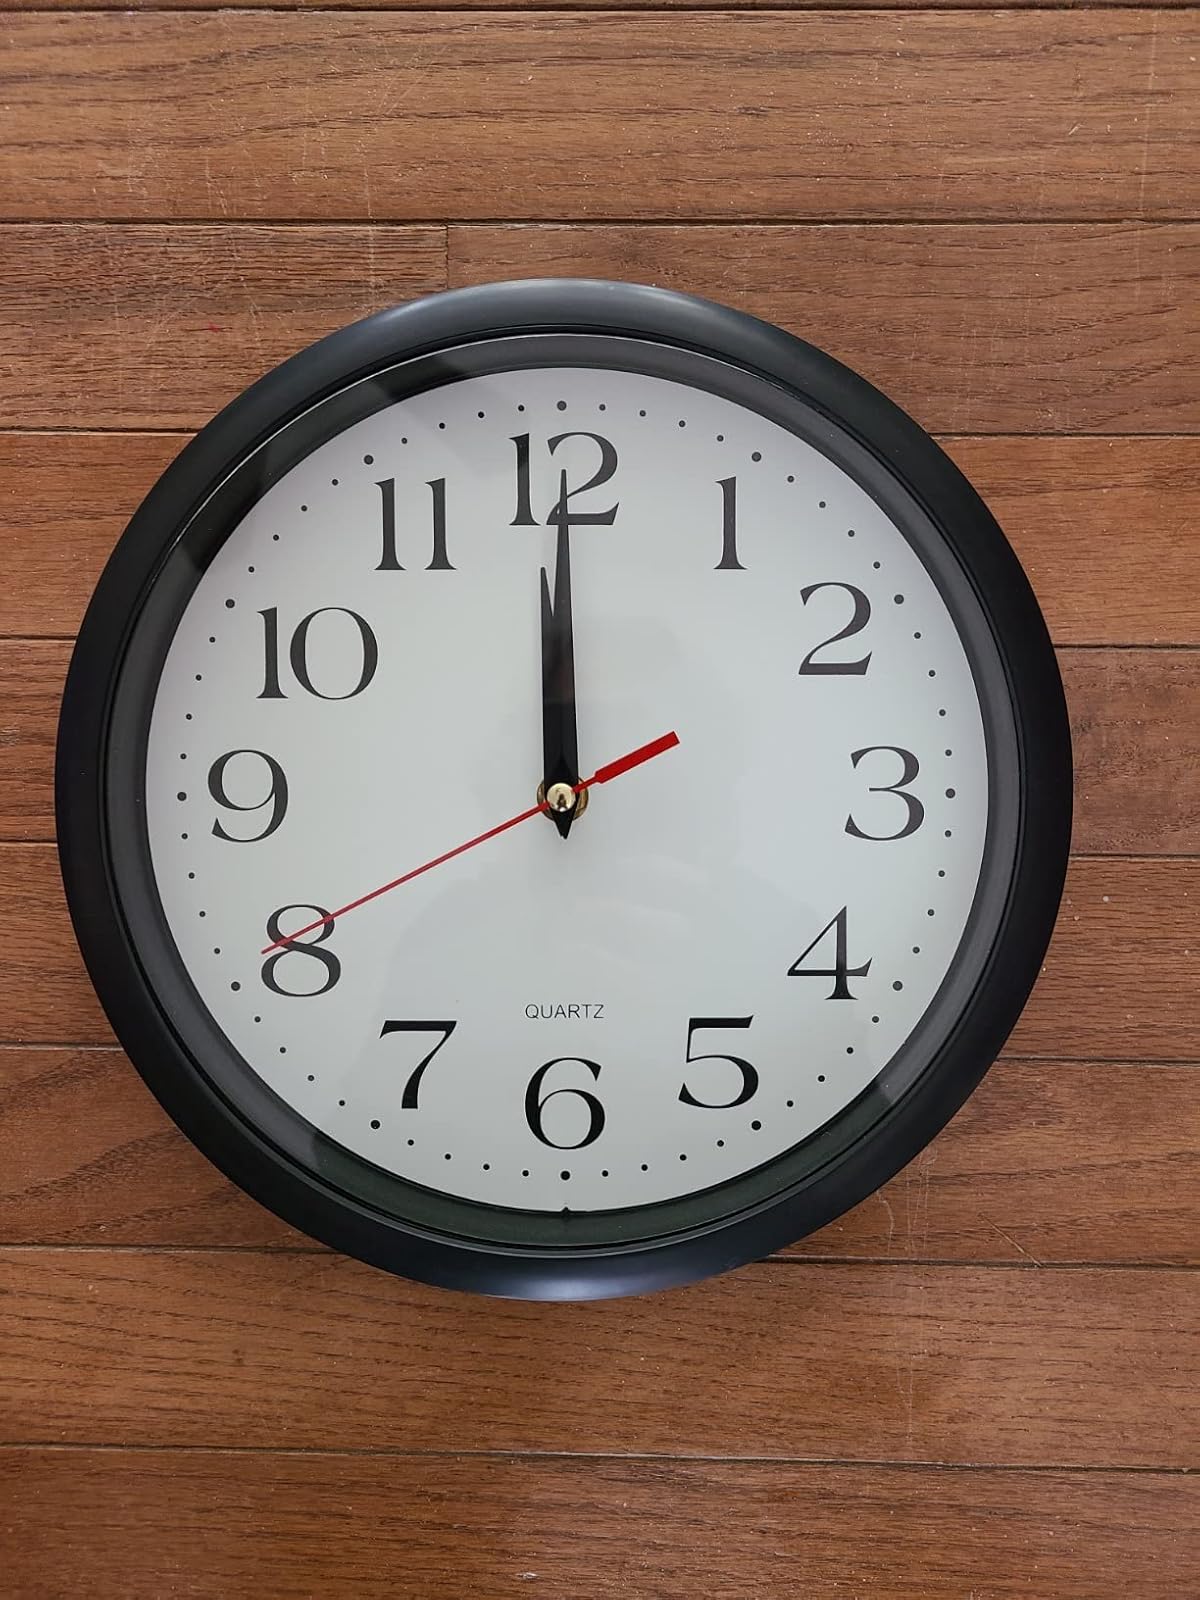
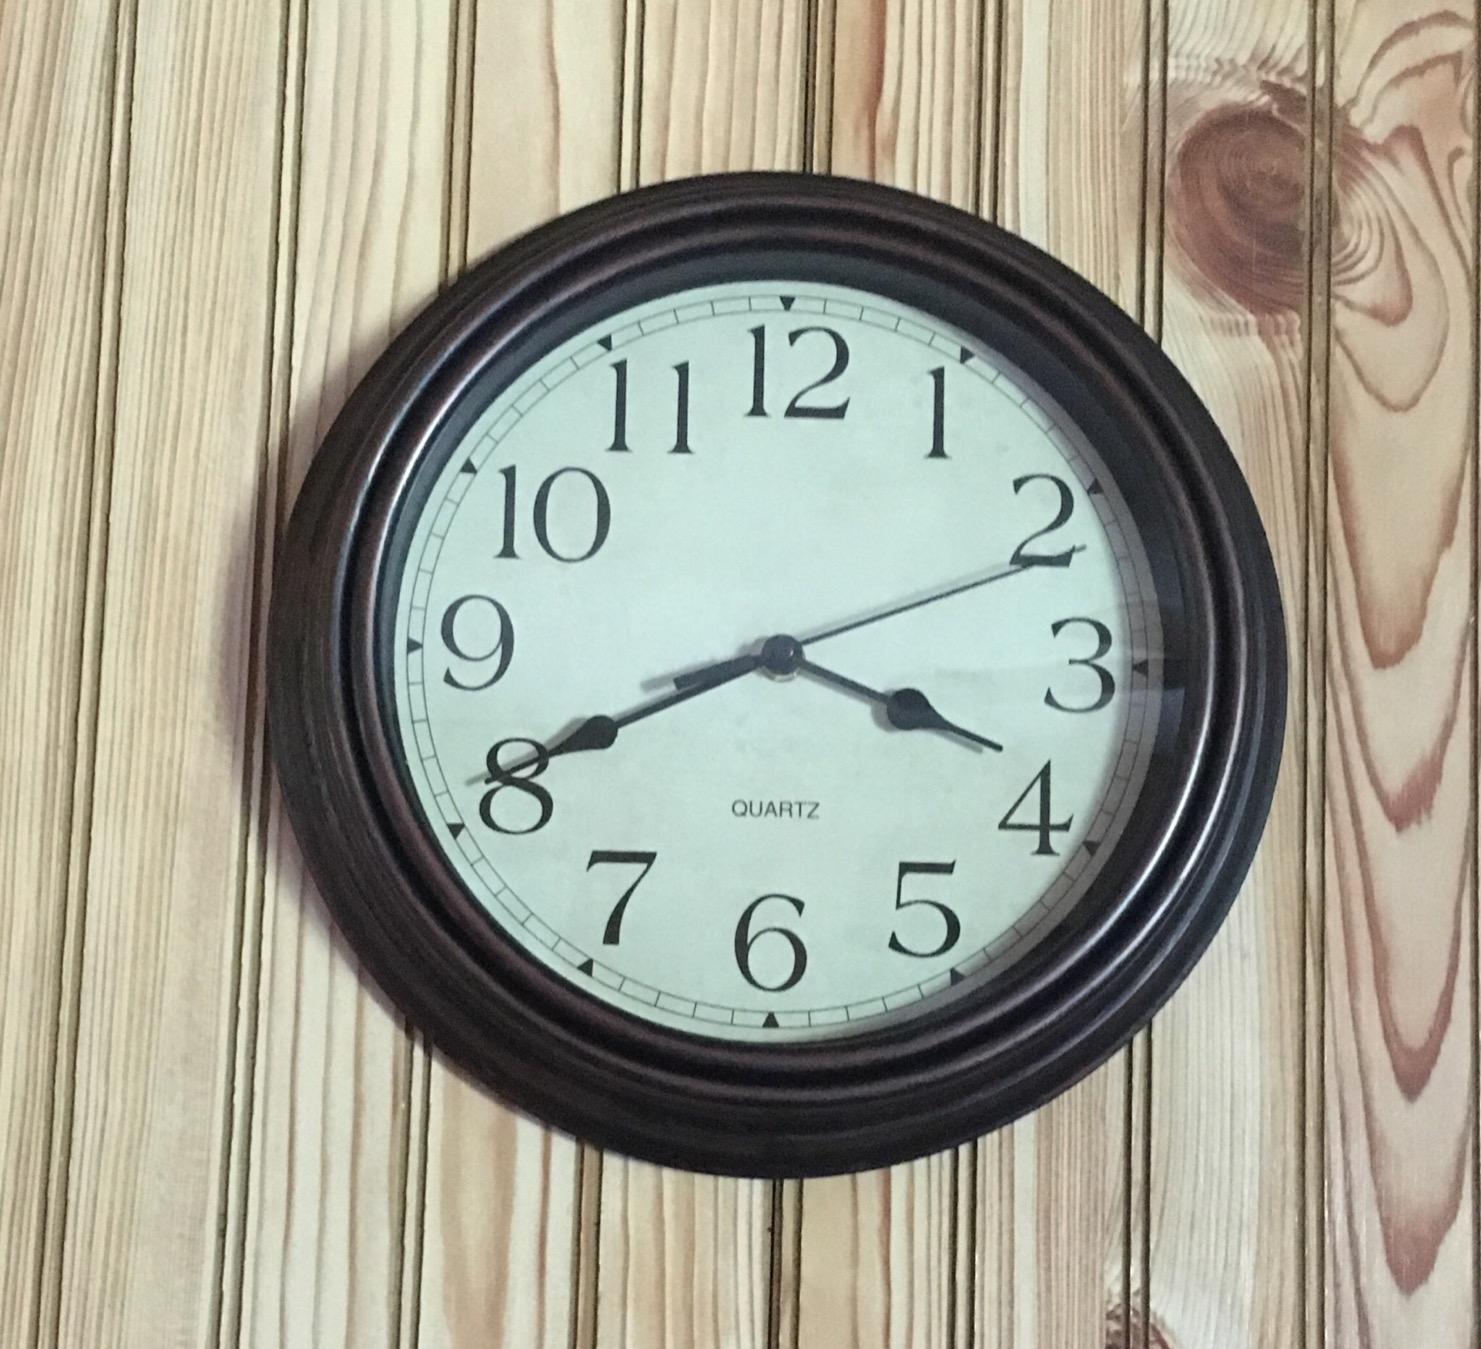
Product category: clock
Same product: no